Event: Ecuador Earthquake
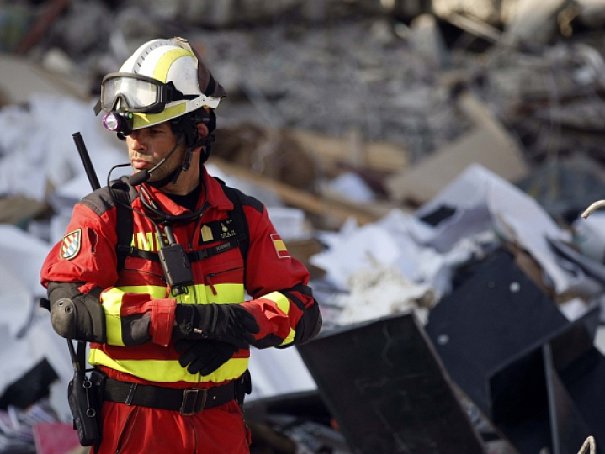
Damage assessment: no_damage